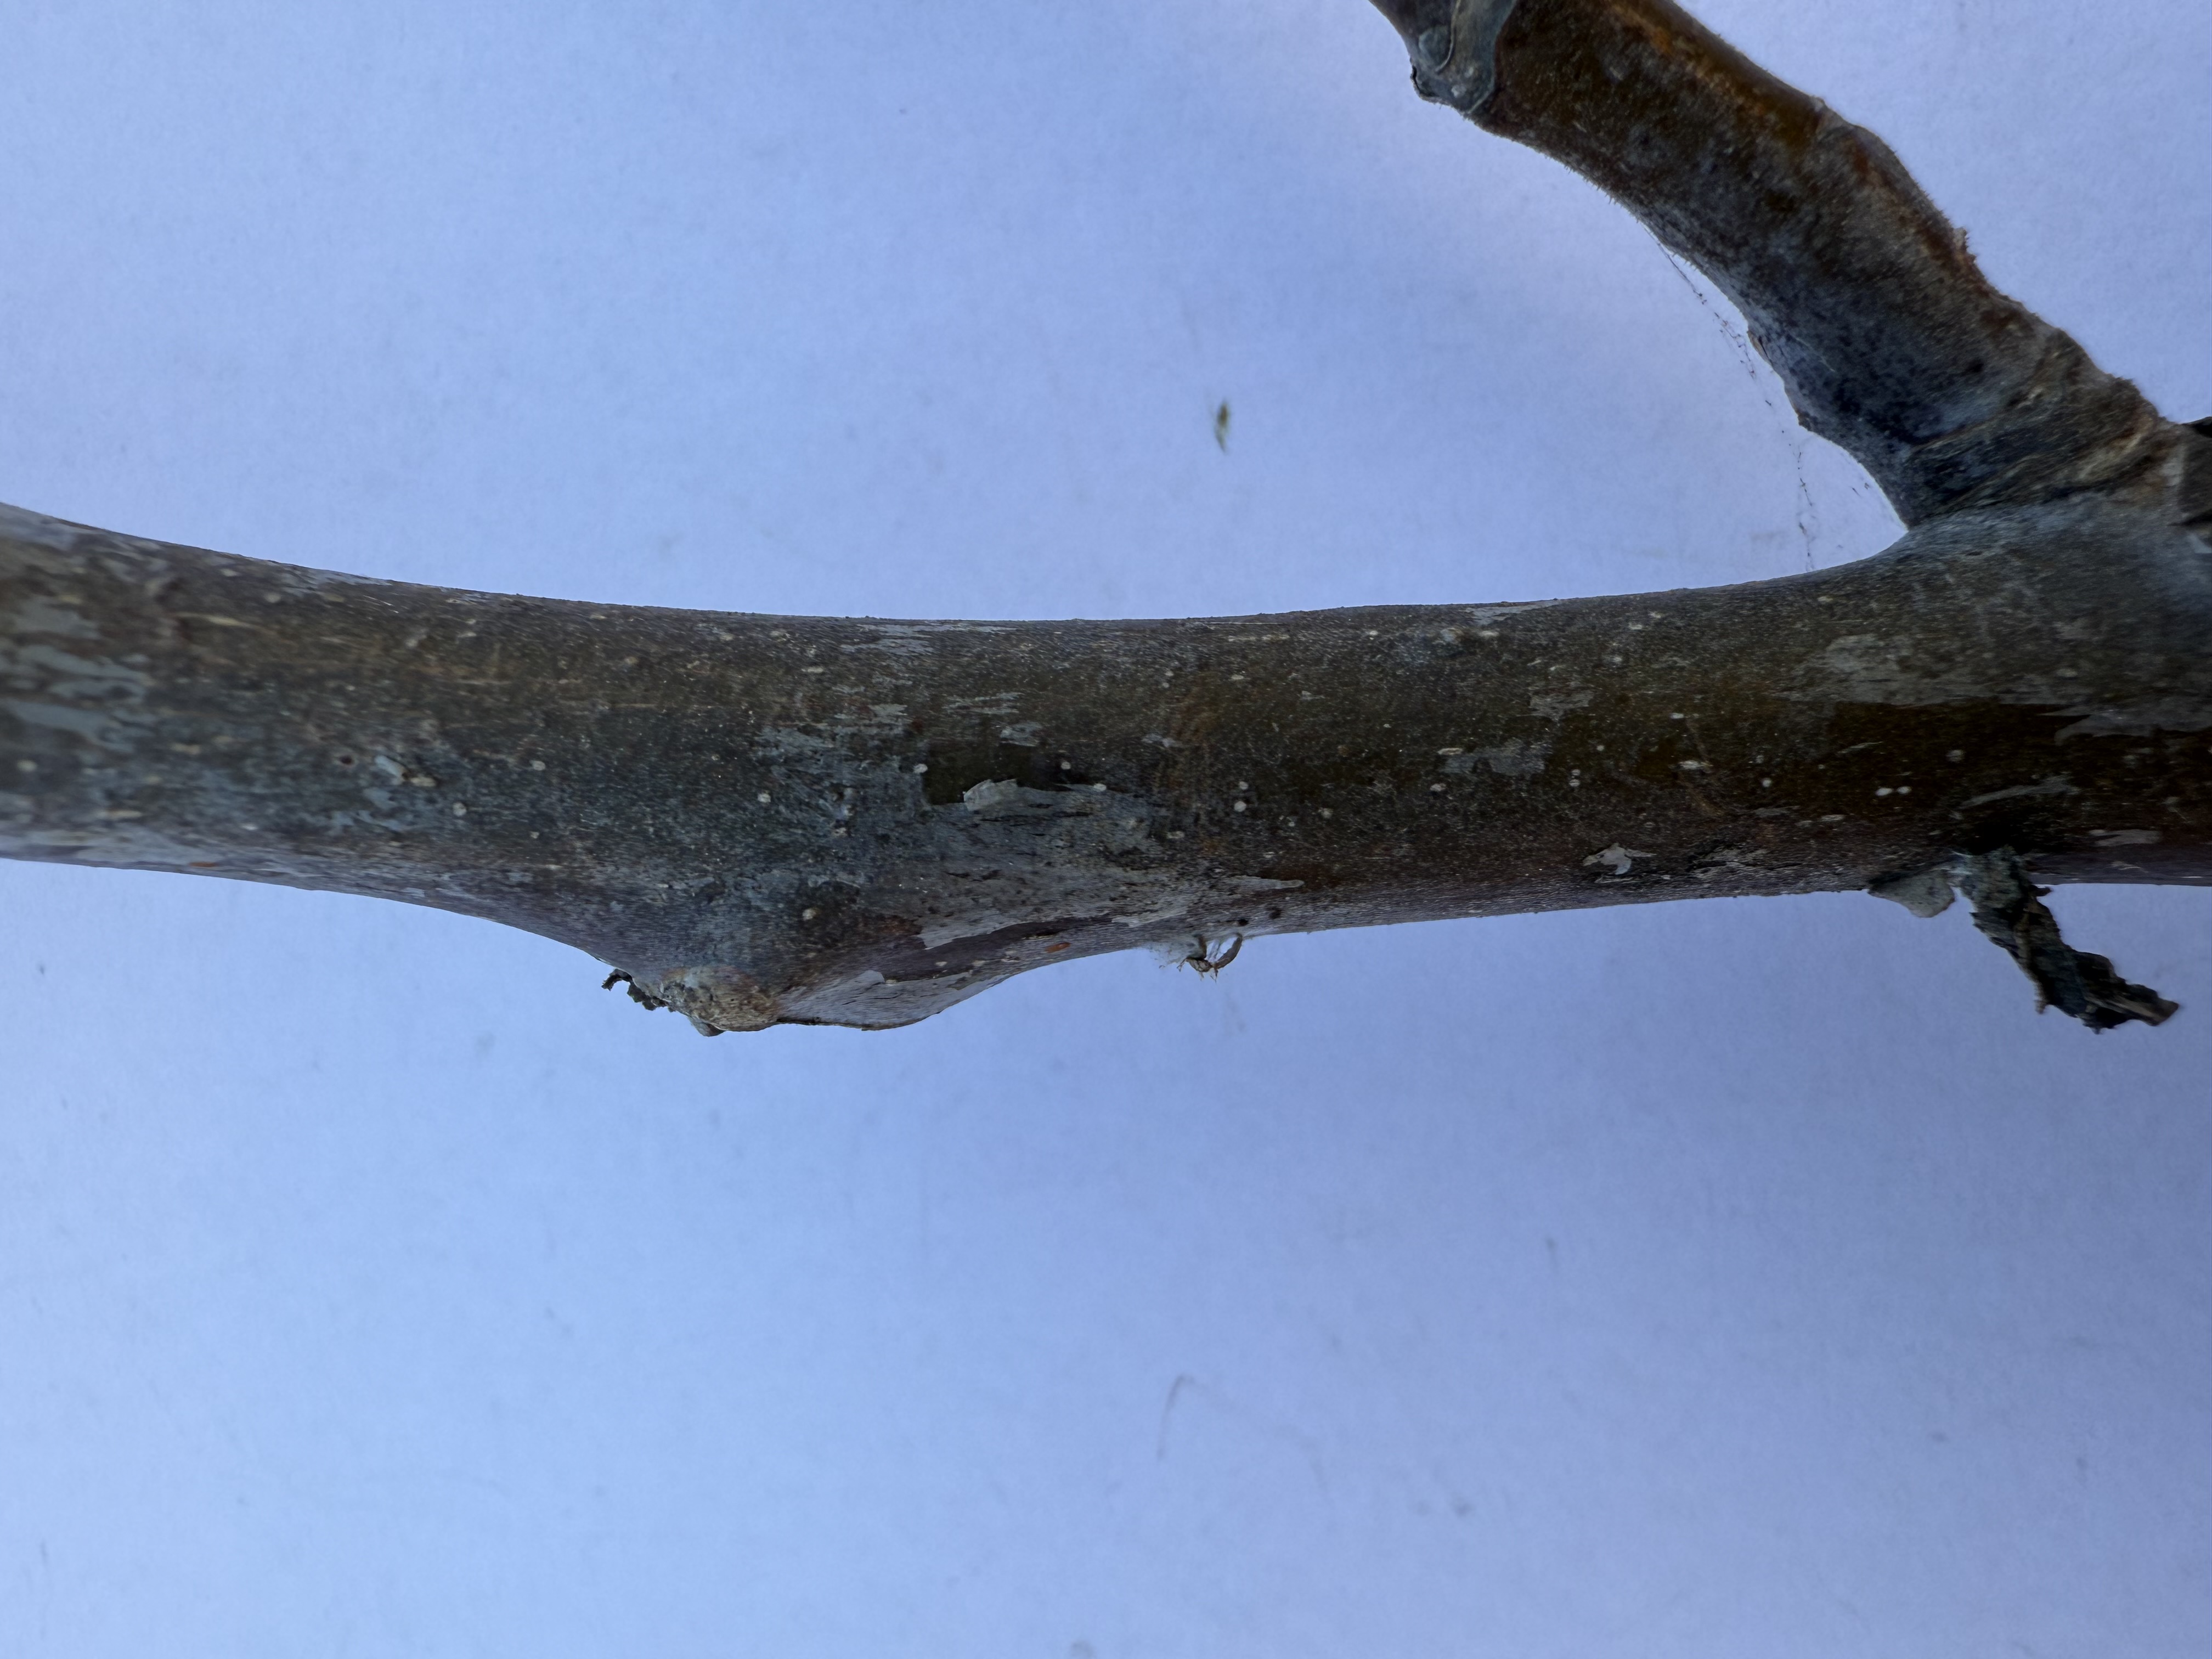
Variety: Bilecik Walnut